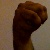
The image shows a hand gesture representing the letter 'M' in Indian Sign Language.